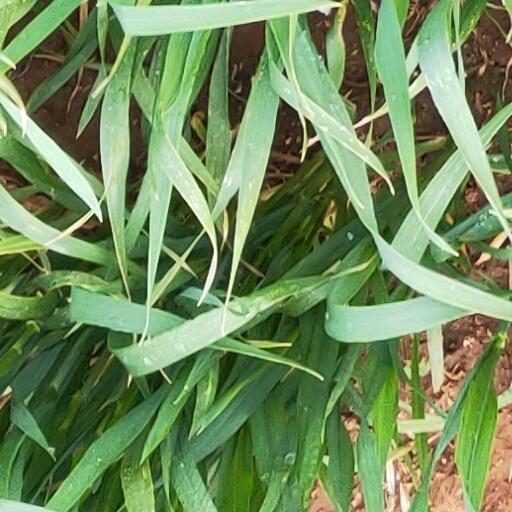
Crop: wheat